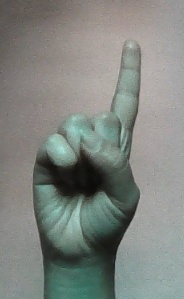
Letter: bb